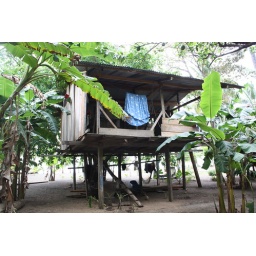
A more typical home in the village. Off ground for animal protection and tidal protection. Darien, Panama